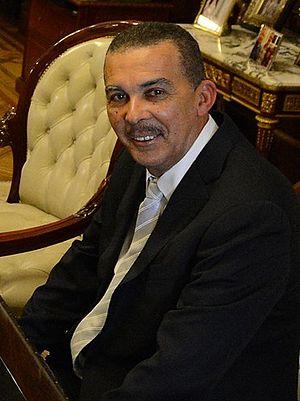
Anthony Carmona, né le 7 mars 1953 à Palo Seco, est un magistrat et homme d'État trinidadien. Il est président de la République de Trinité-et-Tobago de 2013 à 2018.